Félou Falls

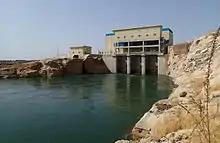
View on the hydroelectric plant of Félou in 2014

In the 1920s the French colonial government constructed a weir and a small run-of-the-river hydroelectric plant at the Félou falls which was updated in 1992. The plant used of water (about one percent of the river) to drive a generator. In 2009 work started on the construction of the Félou Hydroelectric Plant, a run-of-the-river hydroelectric plant at the falls replacing the small plant dating from the 1920s.